Julius von Klever

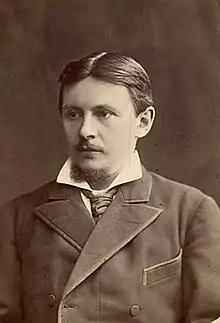
Klever, before 1900

Julius Sergius von Klever (31 January 1850 – 24 December 1924) was a Russian and Soviet landscape painter of Baltic German descent.